Antisemitism in the British Labour Party

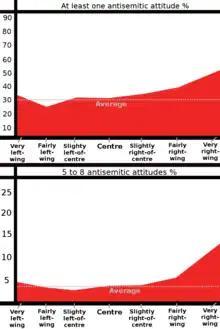
Anti-Semitic attitudes among the UK population by political position according to the 2017 JPR survey. Those on the left and centre have roughly average levels of anti-Semitism by the standards of the wider British public. Anti-Semitic attitudes are slightly more common among the most left wing responders but significantly less than those on the furthest right

A Populus poll during August 2018 found the wider British public did not pay much attention to the news coverage over antisemitism in Labour. Fewer than 5% rated it as the news story they had noticed most.